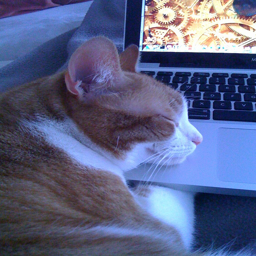
An orange and white cat laying on top of a laptop computer.
a close up of a cat laying on a laptop
A cat that is laying down with it's head on a laptop.
An orange and white cat sleeping with its head on the keyboard of a laptop computer
A cat rests her head on a laptop computer.